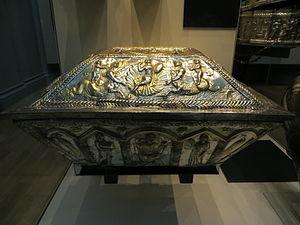
Le trésor de l’Esquilin est un ensemble de pièces d'argenterie découvert en 1793 sur la colline de l'Esquilin à Rome. Il s'agit d'un vestige de l'orfèvrerie romaine du IVᵉ siècle, dont les plus gros spécimens datent vraisemblablement des années 380. En 1866, la plus grande partie de ce trésor a rejoint, en même temps que le camée Blacas, les collections du British Museum.